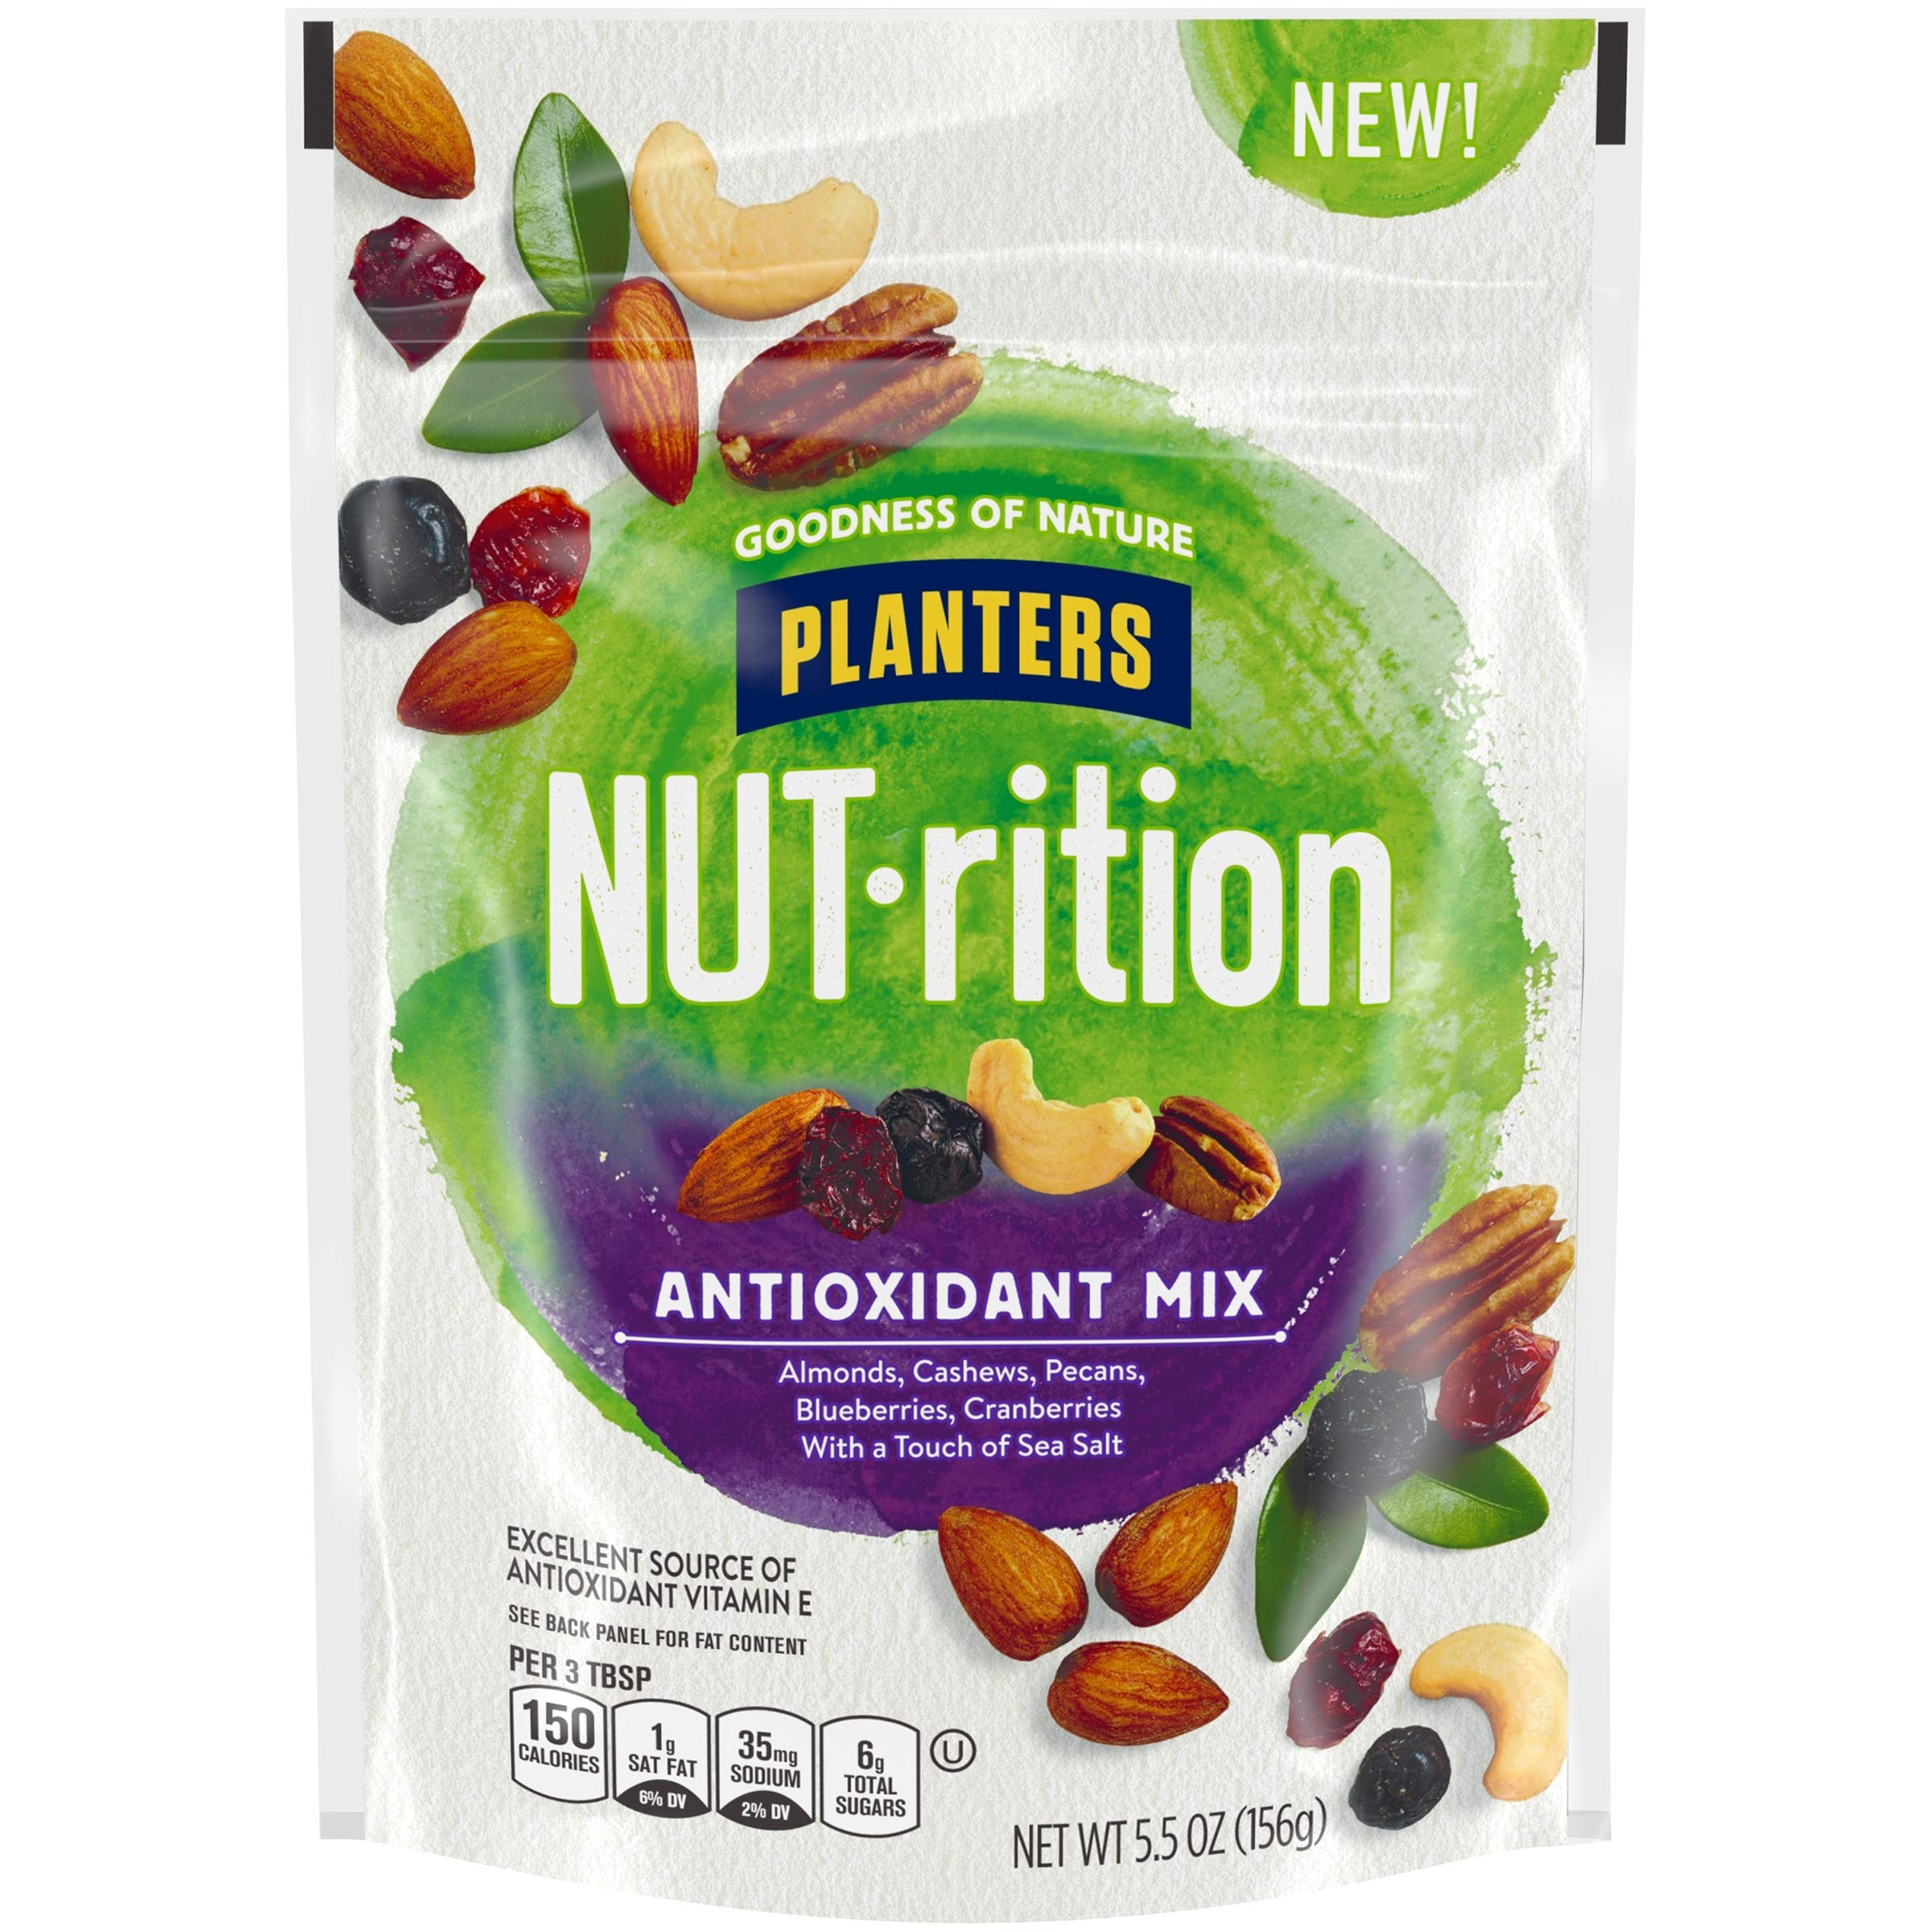
Item Name: Planters Nutrition Antioxidant Nuts, Snack Mix, 5.5 Oz
Bullet Point 1: Planters NUT-rition Antioxidant Nut Mix is an excellent source of the antioxidant vitamin E
Bullet Point 2: Convenient resealable bag to prevent spills
Bullet Point 3: One 5.5 oz bags of Planters NUT-rition Antioxidant Nut Mix
Value: 5.5
Unit: Ounce

Price: 12